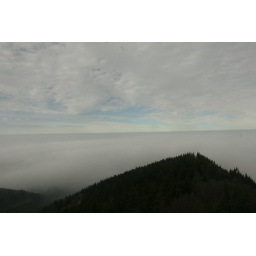
forest ship in cloud ocean